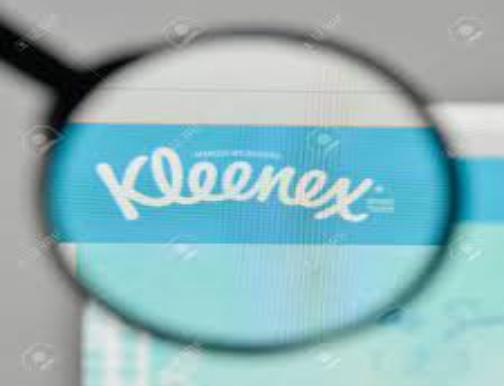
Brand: kleenex
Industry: Necessities